Achelous-class repair ship

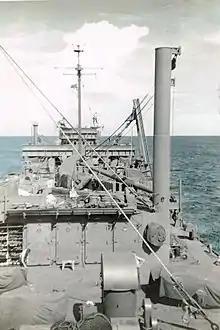
View from the conning tower of the USS "Typhon" (ARL-28)

"Achelous"-class vessels were based on the same hull as LST's (Landing Ship, Tank) which at the time were being produced in large numbers. This hull was thought to be ideal for a ship specializing in the repair of light craft, since it was not overly large and had a shallow draught which would enable it to maneuver into small harbors, rivers and inlets where it could service damaged boats and effect other repairs on location.